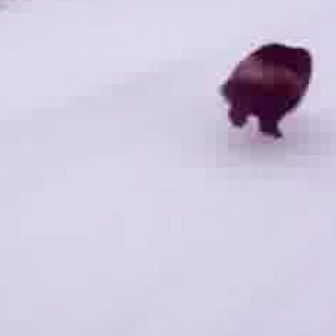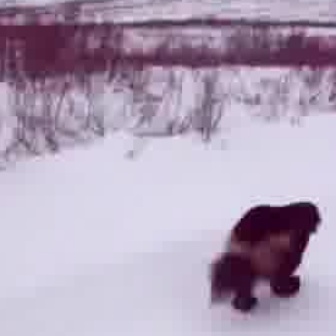
  Please identify the target specified by the bounding box [212,38,313,139] in the first image and locate it in the second image. Return the coordinates in [x_min,y_min,x_max,y_max] format.
Answer: [205,196,321,312]